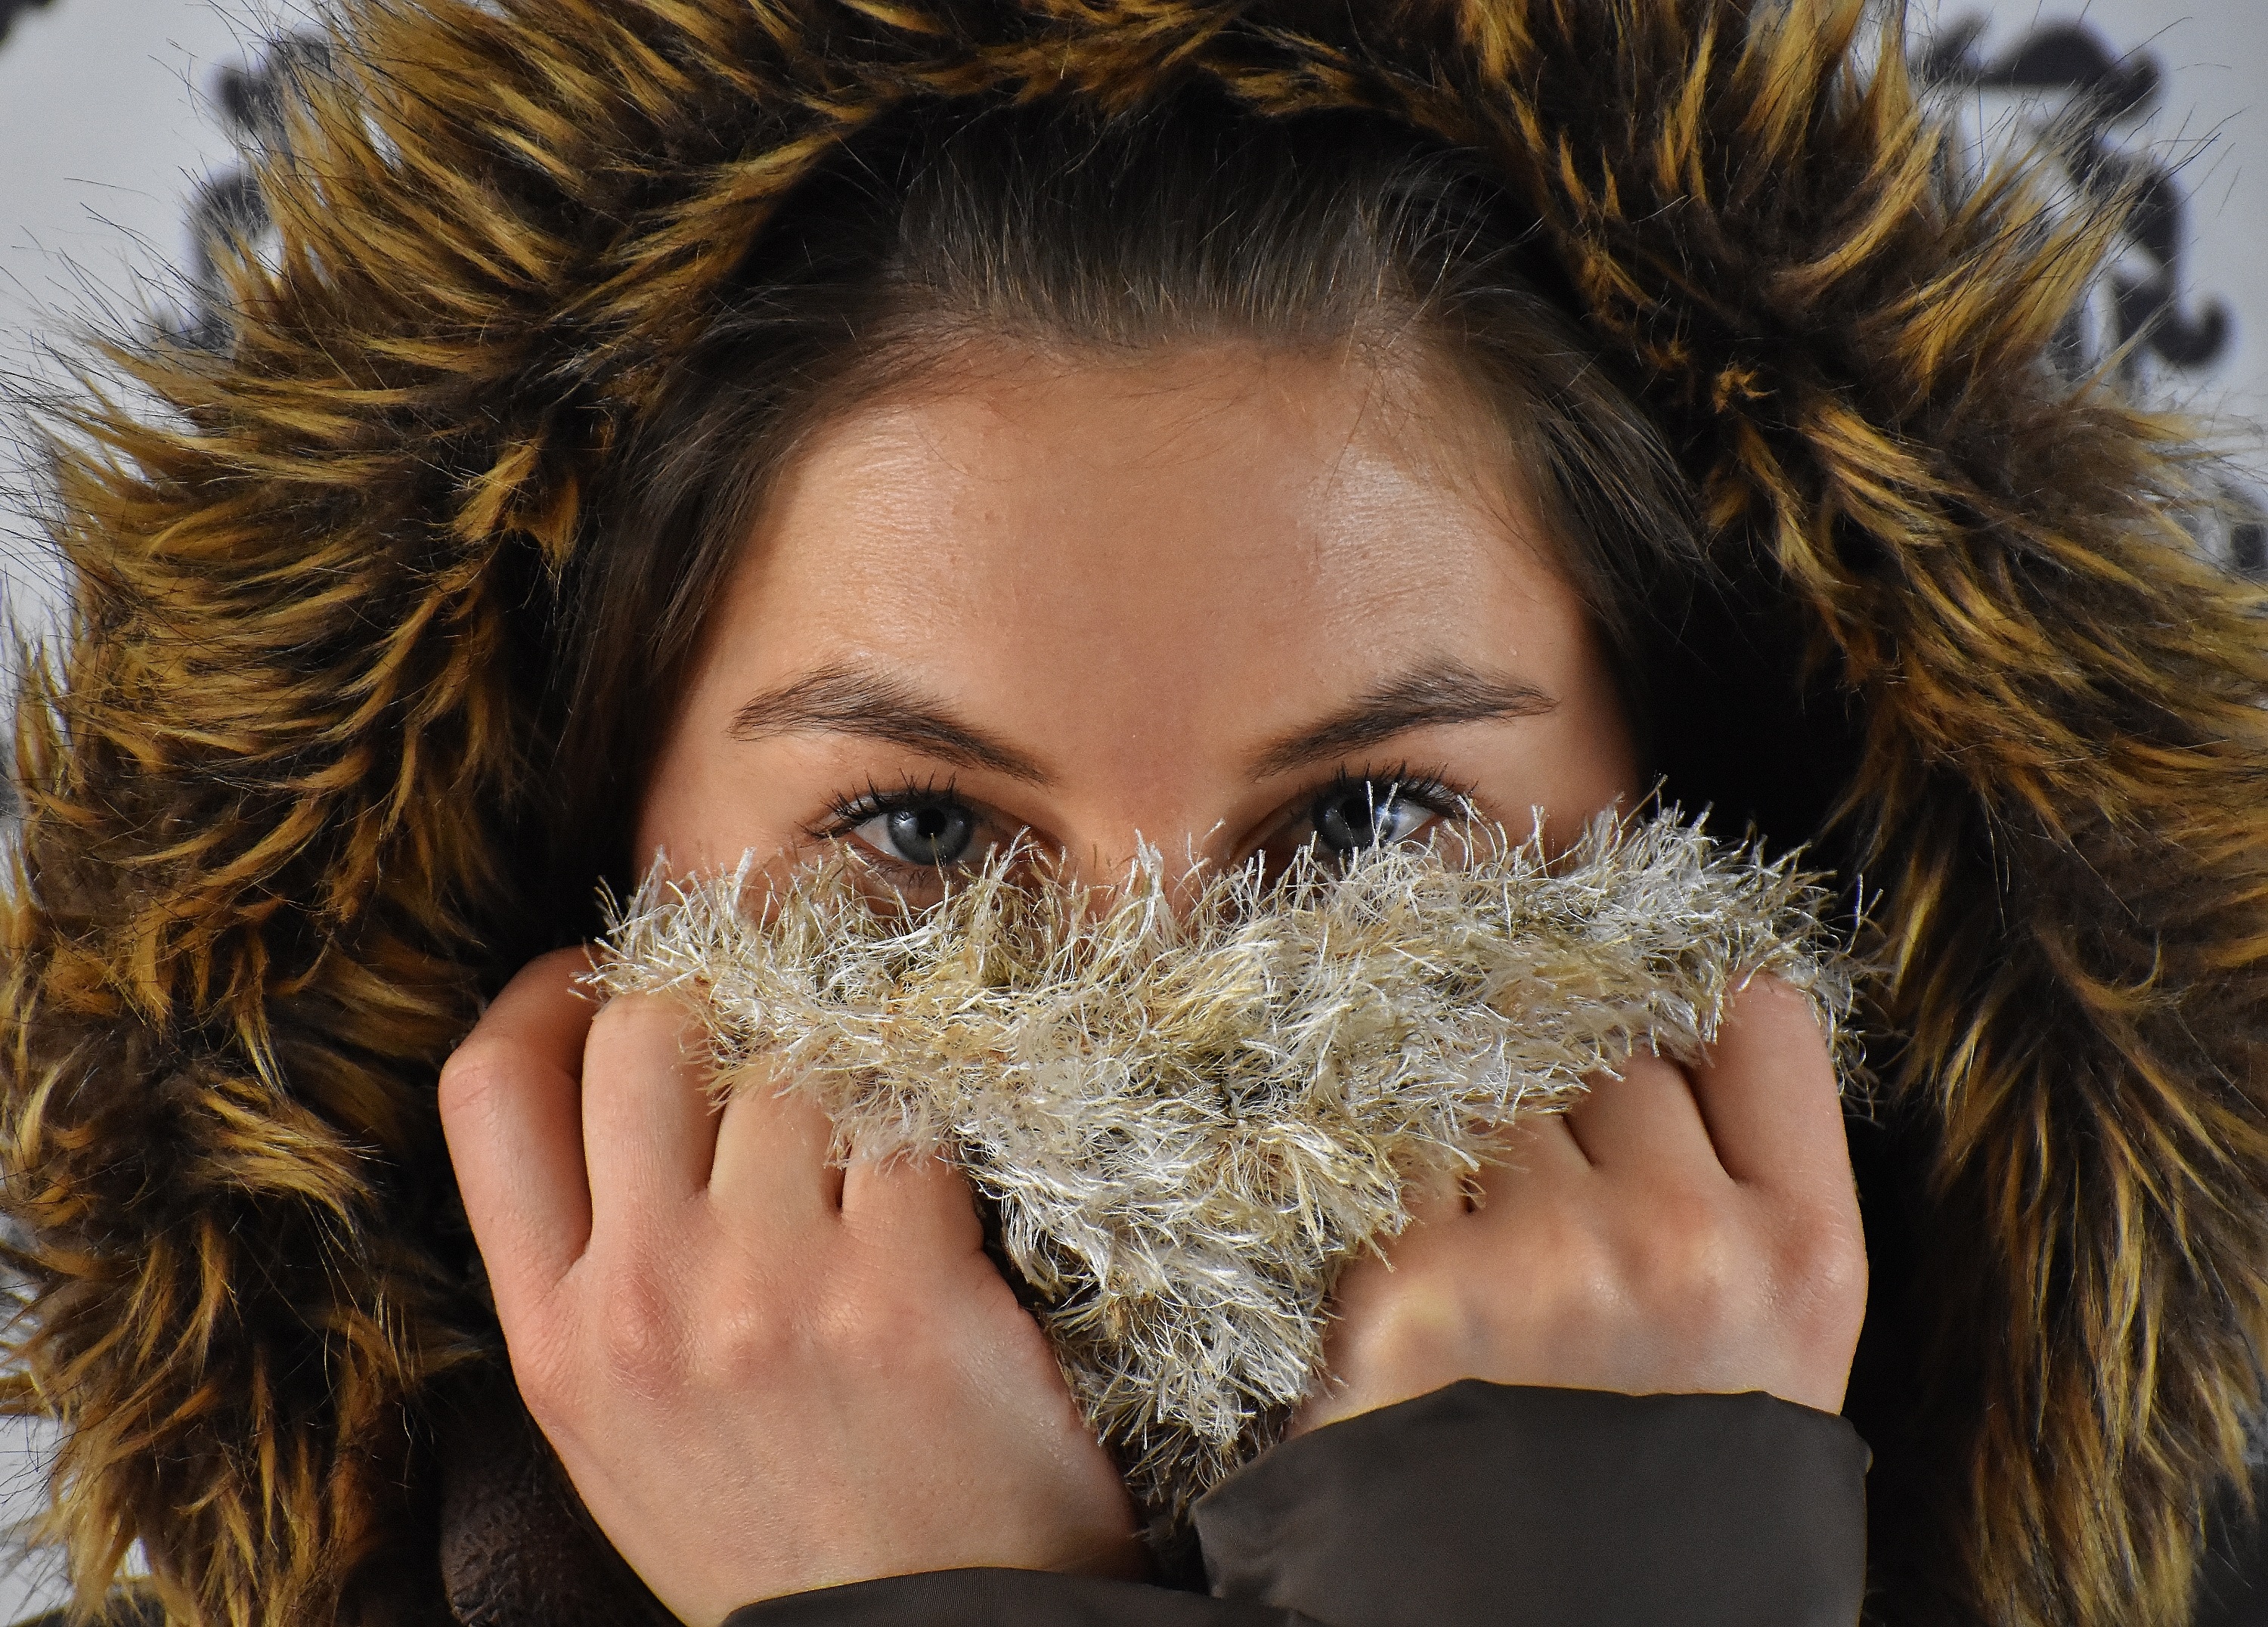
winter, woman, hair, female, fur, portrait, model, fashion, clothing, scarf, hairstyle, beard, long hair, hood, close up, face, nose, eye, head, beauty, blond, organ, costume, photo shoot, brown hair, faux fur, facial hair, wool scarf